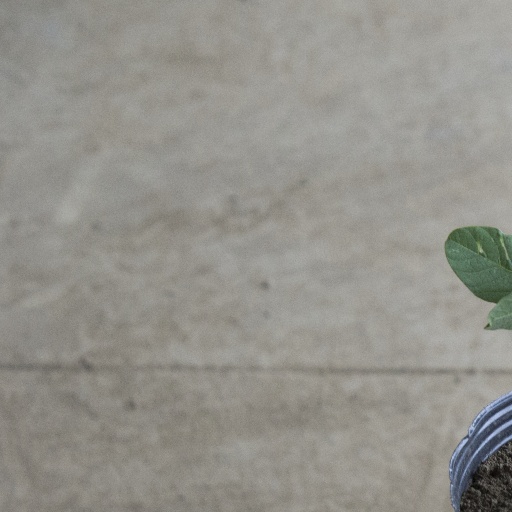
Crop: soybean